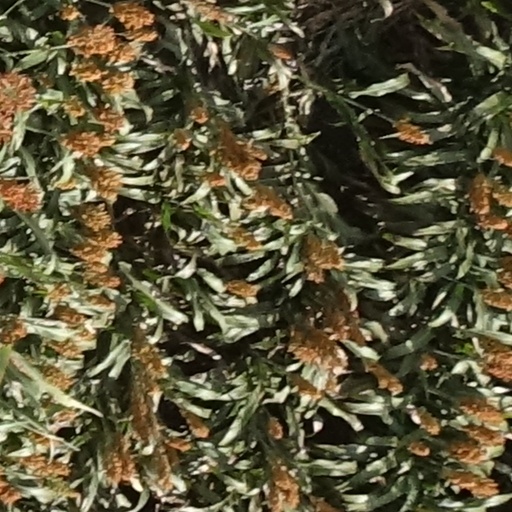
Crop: sorghum